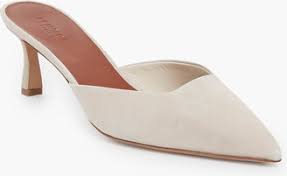
Label: Clog